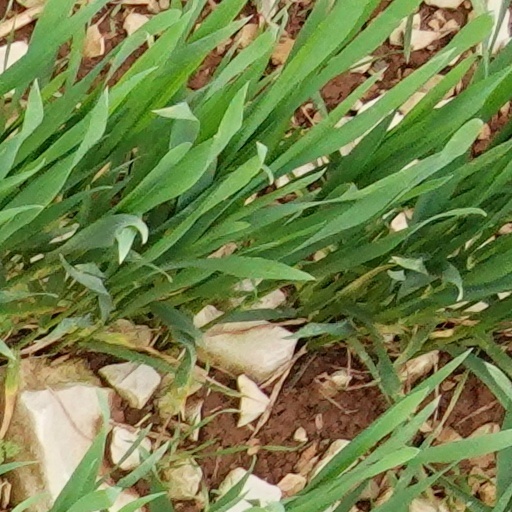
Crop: wheat